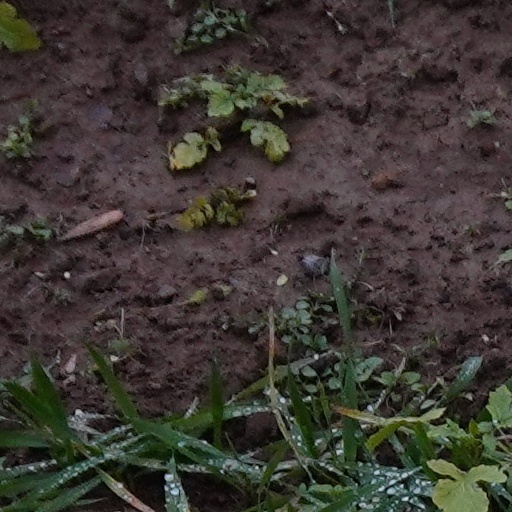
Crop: wheat